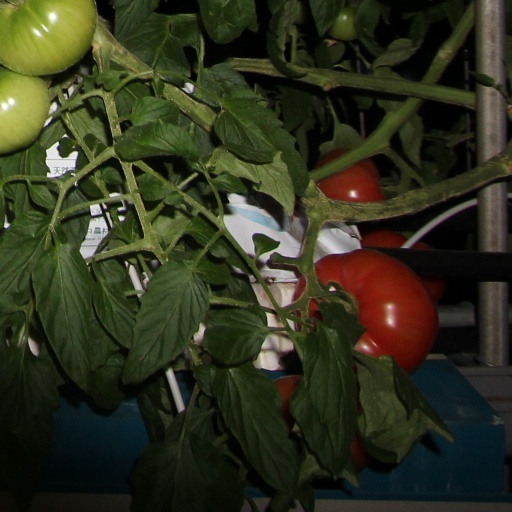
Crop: tomato